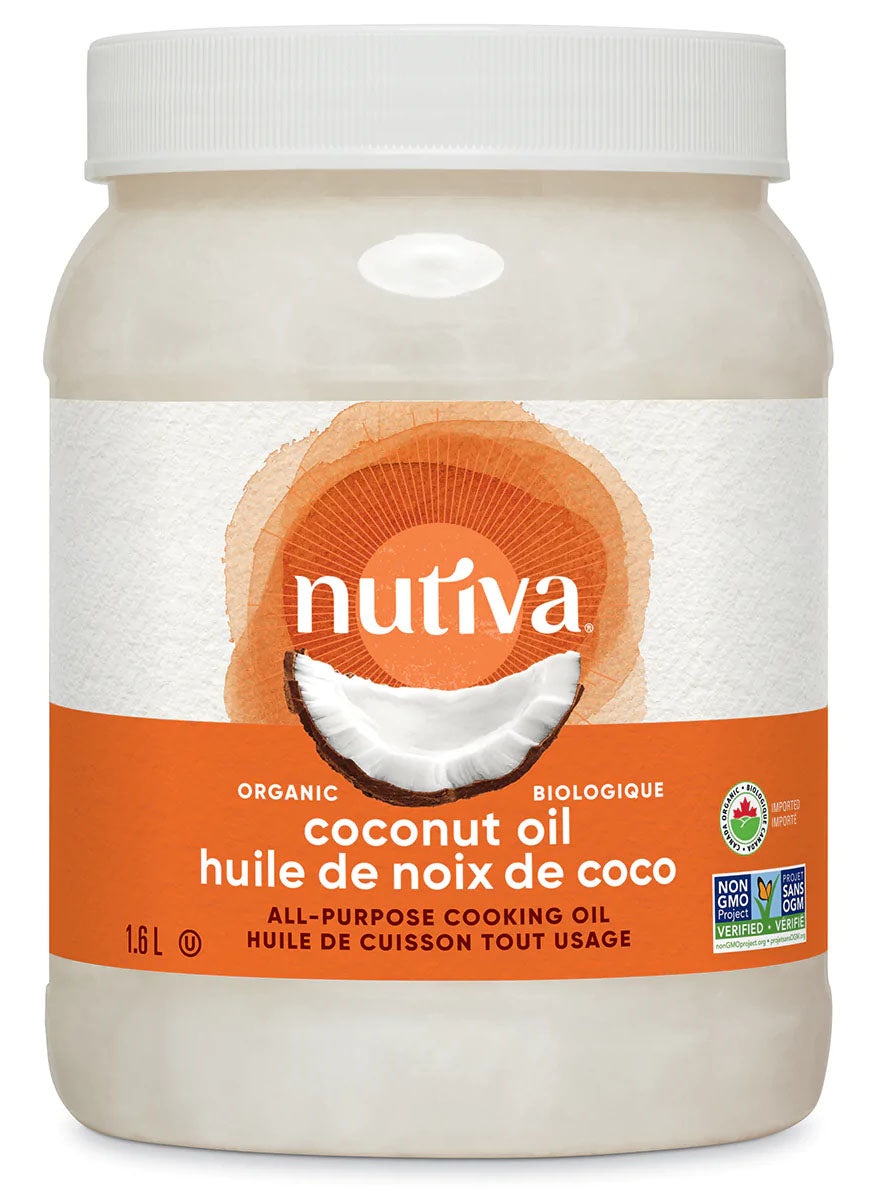
NUTIVA Organic Refined Coconut Oil (1.6 Liters)
Steam Refined Higher Smoke Point 400F Ideal for adding more MCT benefits to your diet Can be used as an alternative to butter and other vegetable oils Description NUTIVA - Organic Refined Coconut Oil 1.6 Liters - NPN:00000000 -- Nutiva Organic Refined Coconut Oil is extremely versatile and can be used as an alternative to butter and other vegetable oils. A solid at cooler temperatures, it becomes liquid when warmed. It can be used for baking, sautéing, stir-frying or anywhere else you would use vegetable oil, shortening or butter. Nutiva Organic Refined Coconut Oil contains 63% medium chain triglycerides (lauric acid, capric acid and caprylic acid). Nutiva Organic Refined Coconut Oil is ideal for adding more MCT benefits to your diet. INGREDIENTS Organic, Refined, Expeller-Pressed Coconut Oil
Brand: NUTIVA
Category: Food, Beverages & Tobacco > Food Items > Cooking & Baking Ingredients > Cooking Oils > Coconut Oil